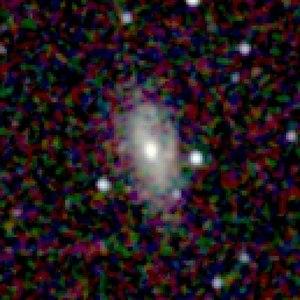
NGC 48 est une galaxie spirale barrée située dans la constellation d'Andromède à environ 79 millions d'années-lumière de la Voie lactée. Elle a été découverte par l'astronome américain Lewis Swift en 1885.